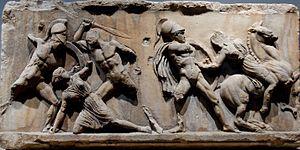
Amazonomachie. Bloc de la frise courant le long du haut du podium du Mausolée d'Halicarnasse.